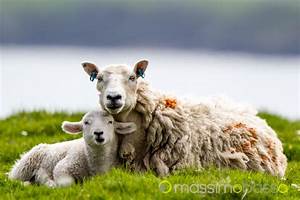
Label: pecora